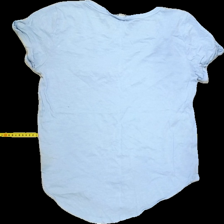
View: back
Type: T-shirt
Category: Ladies
Brand: H&M
Colors: Blue
Material: 100%cotton
Pattern: Plain
Cut: Regular, C-collar
Size: M
Season: All
Trend: No trend
Stains: Yes
Price range: <50
Recommended usage: Export